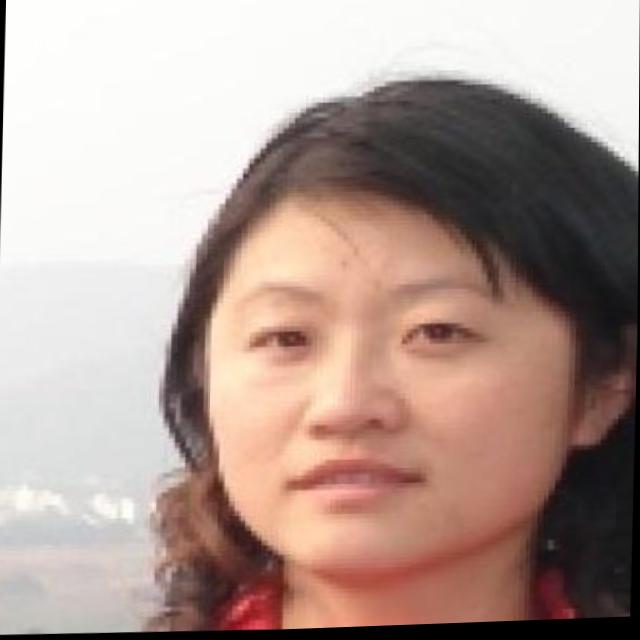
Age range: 21-44